Ira & Abby

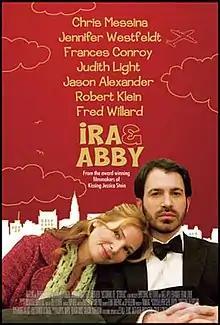

Ira & Abby is a 2006 American romantic comedy film directed by Robert Cary and written by Jennifer Westfeldt. The film stars Chris Messina and Westfeldt in the title roles, and co-stars Fred Willard, Frances Conroy, Jason Alexander, Robert Klein, and Judith Light.